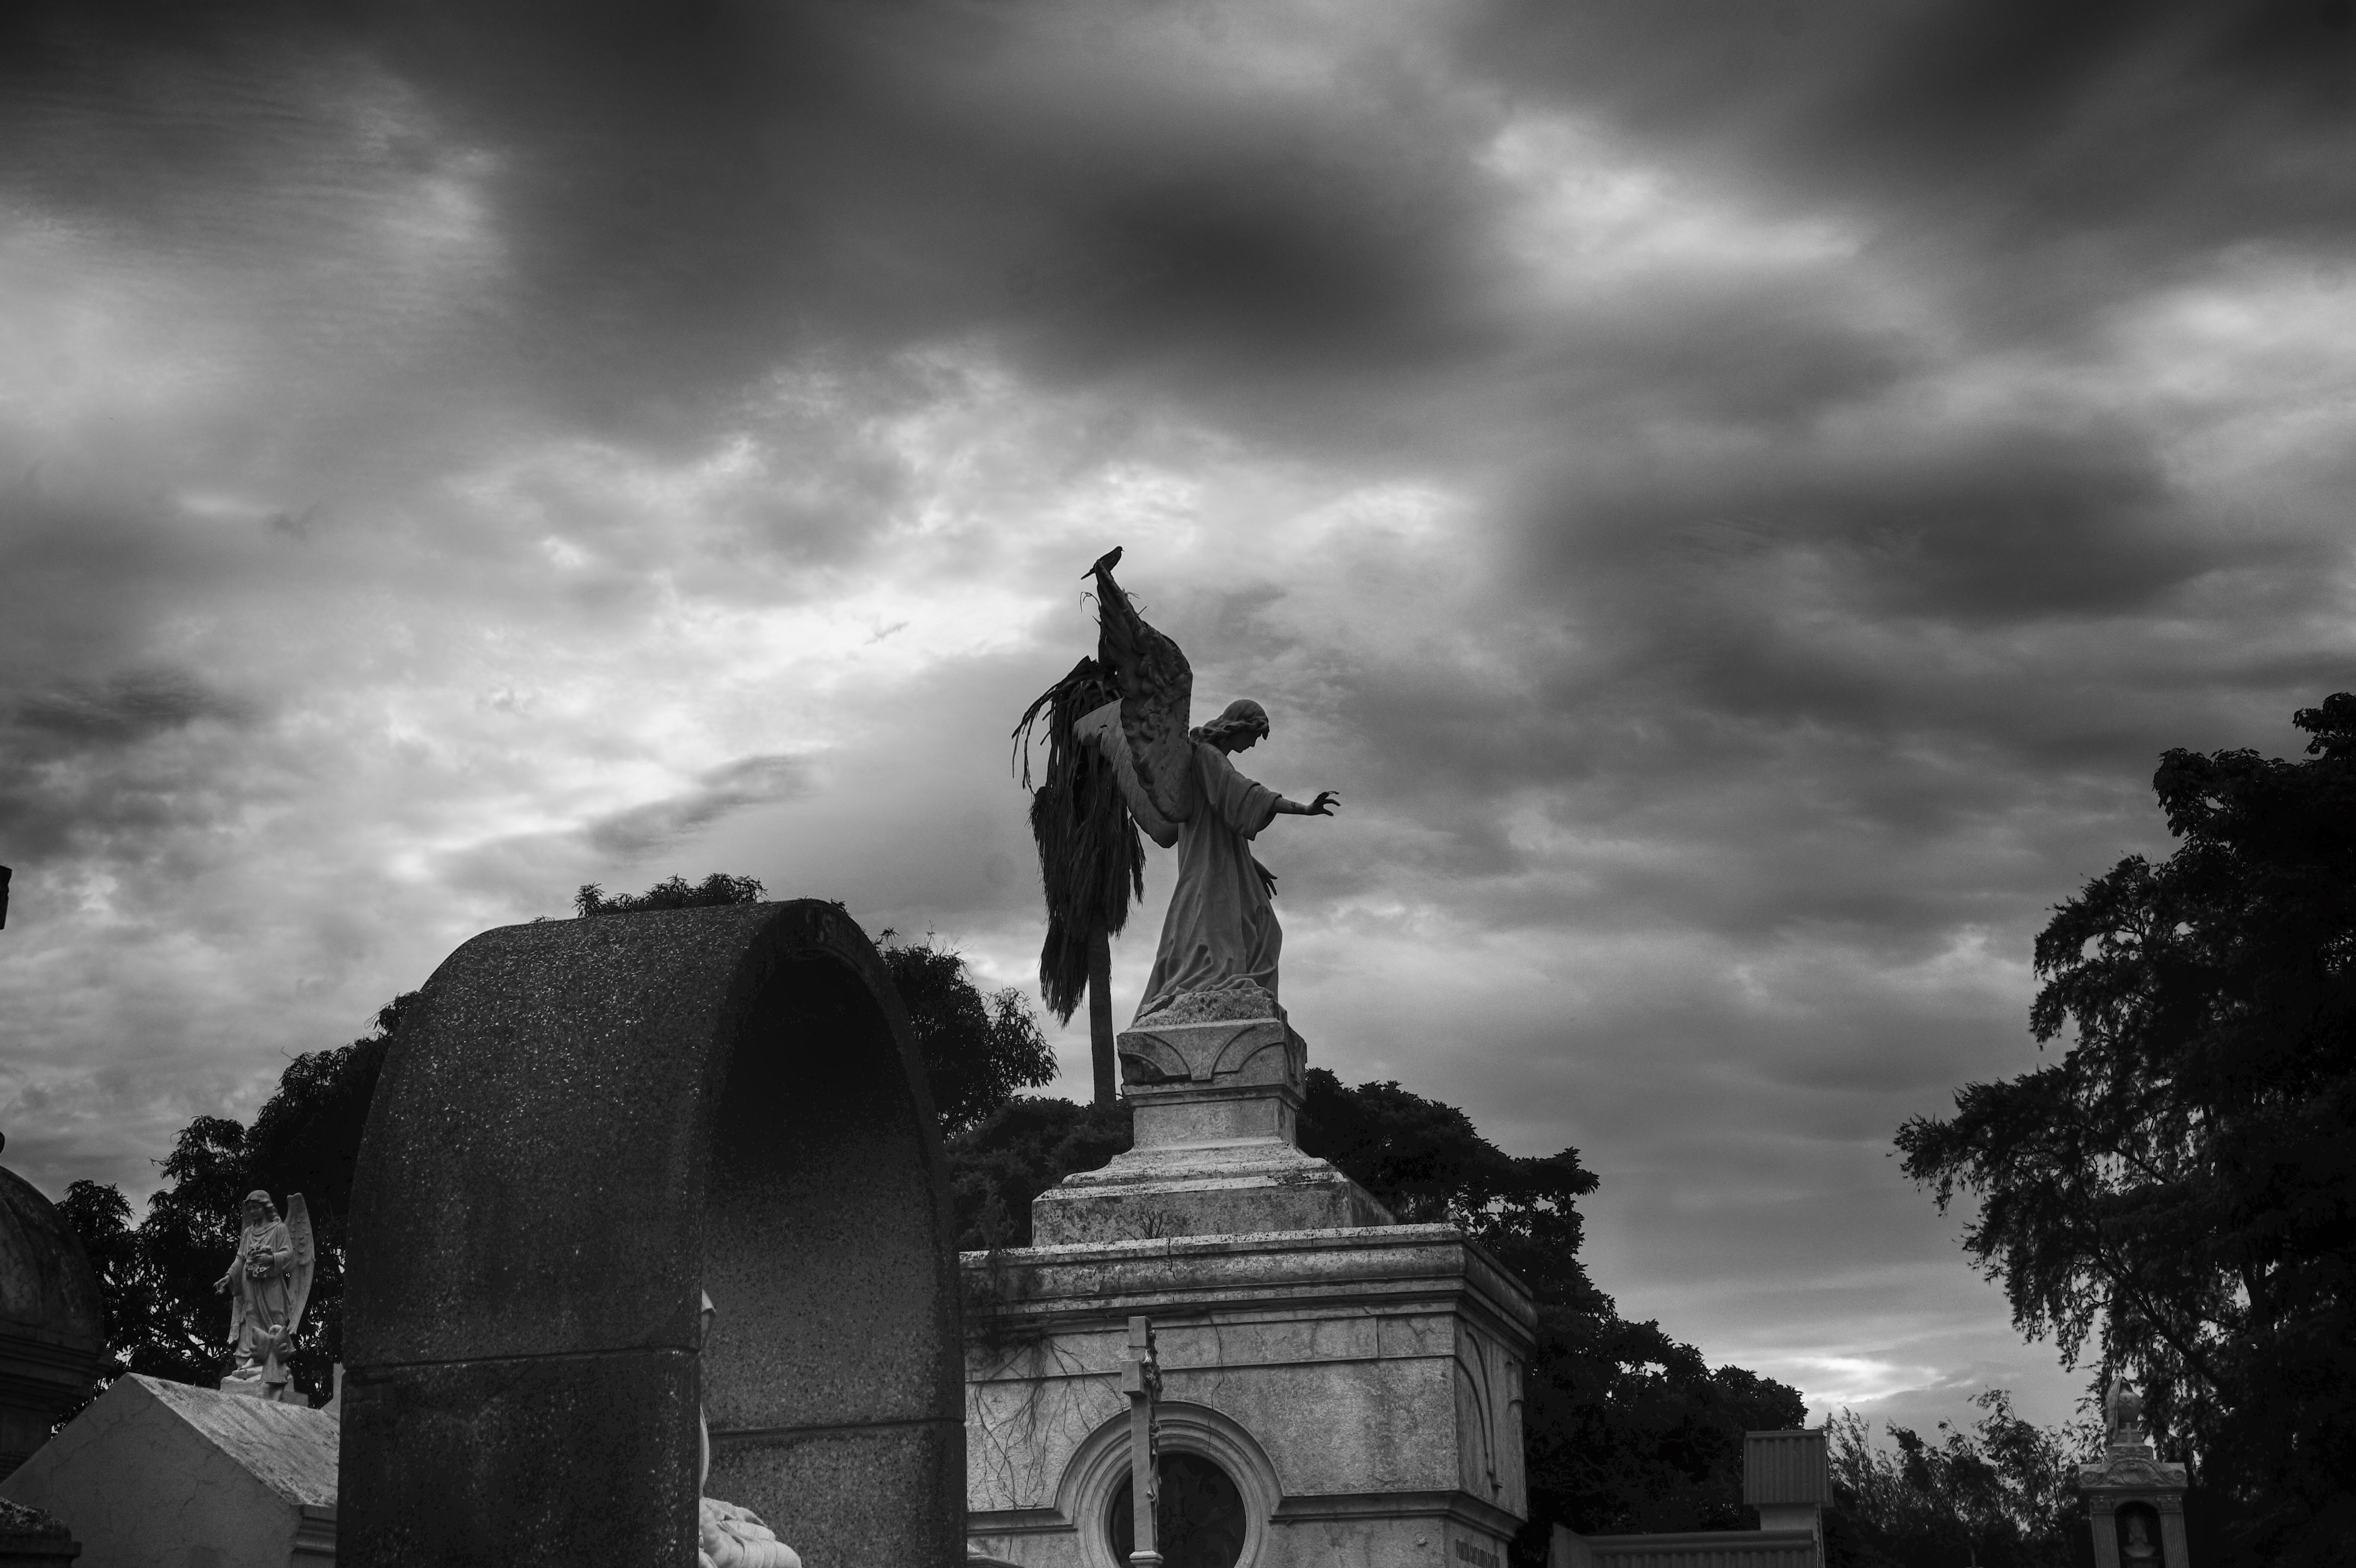
cloud, black and white, sky, sunset, monument, statue, religion, darkness, cemetery, black, monochrome, temple, prayer, tomb, ave, angels, mausoleum, el salvador, catholicism, gothic art, monochrome photography